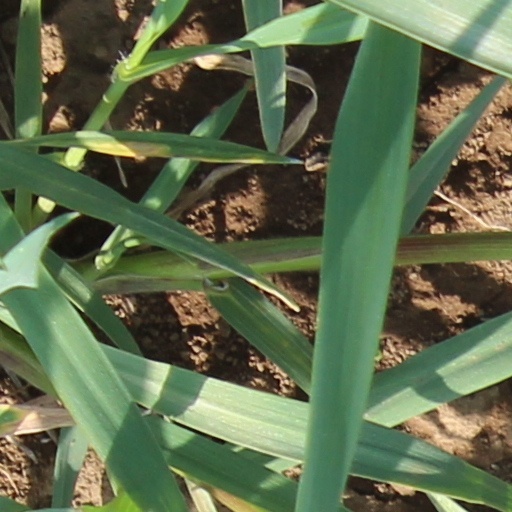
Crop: wheat